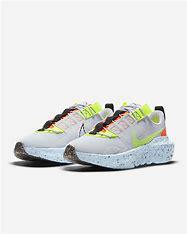
Brand: Nike
Model: Crater Impact